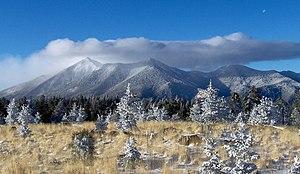
Les pics San Francisco, en anglais San Francisco Peaks, sont une chaîne de montagnes américaine dans le comté de Coconino, en Arizona. Le pic Humphreys, leur point culminant, est aussi le plus haut sommet de l'État à 3 852 mètres d'altitude. Montagnes sacrées des Navajos, ils apparaissent sur le grand sceau de la nation navajo comme une série de pics jaunes.